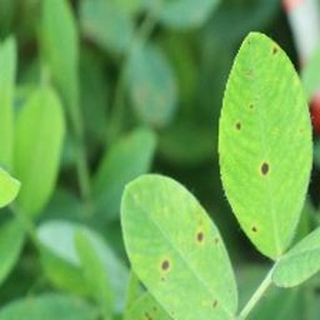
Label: groundnut_early_leaf_spot